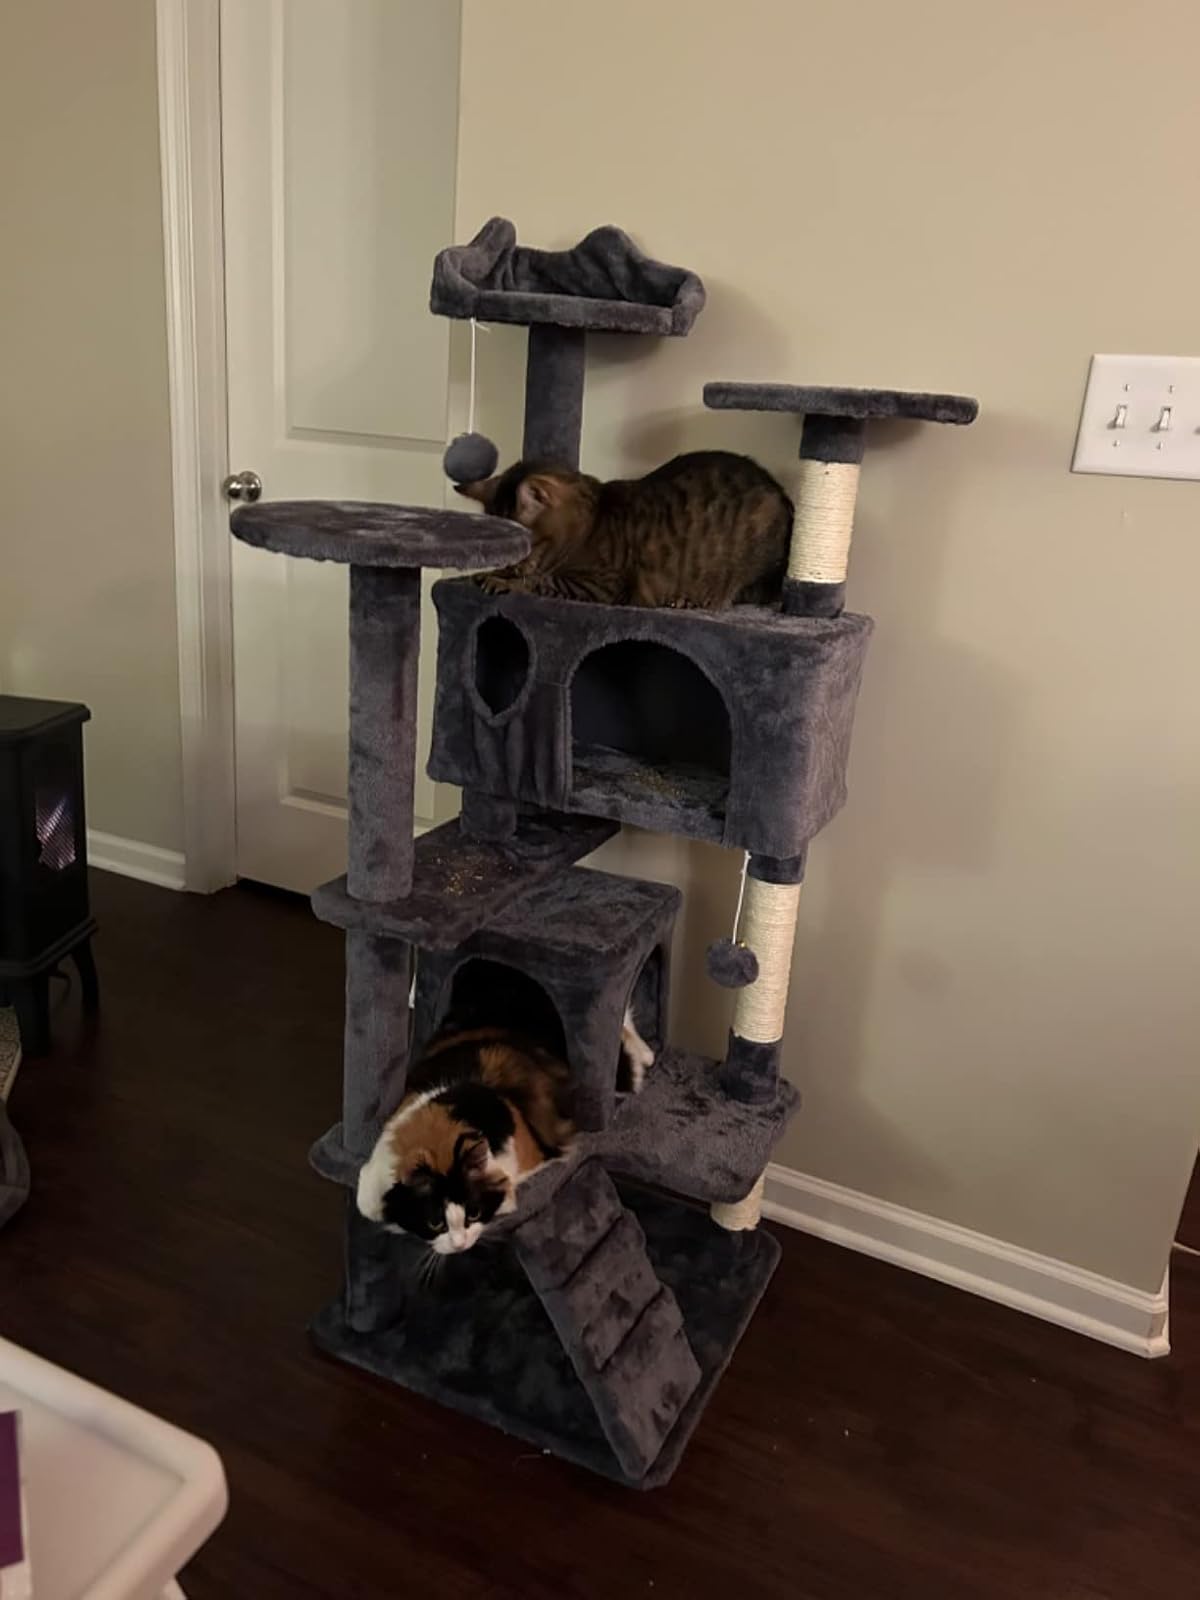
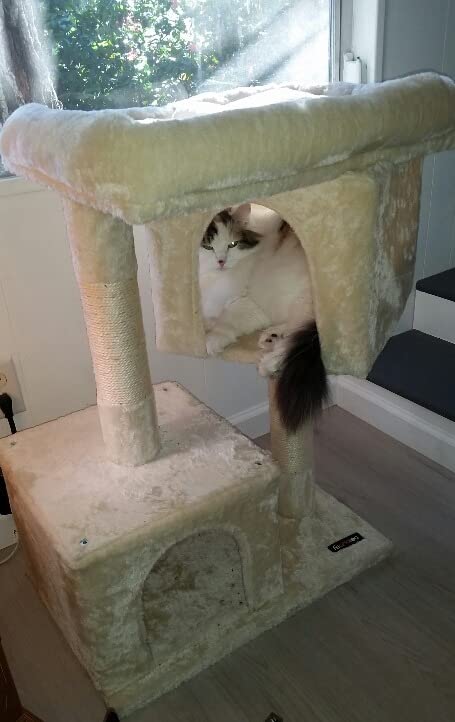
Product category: items_cat tree
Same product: no